Felling, Tyne and Wear

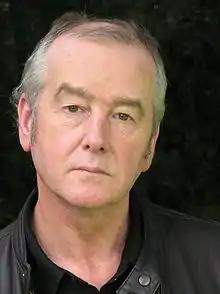
David Almond

Felling lies on land which is steep at the riverbank but which initially flattens at the north then begins to climb, with some slope south to north centrally before consistently sloping, at times steeply, in High Felling. At the south-west corner, the land reaches a maximum height of around above sea-level.